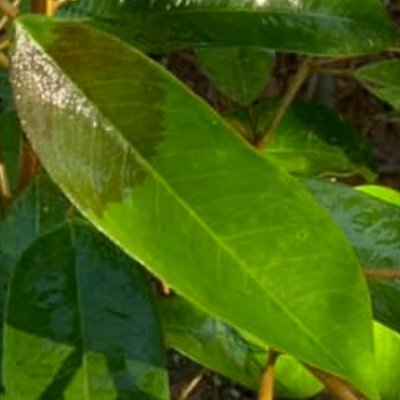
Label: Leaf_Rhizoctonia